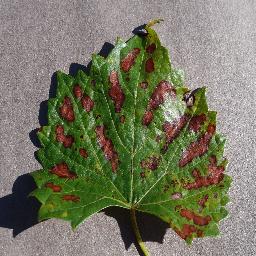
Label: Grape___Esca_(Black_Measles)